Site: brandenburg
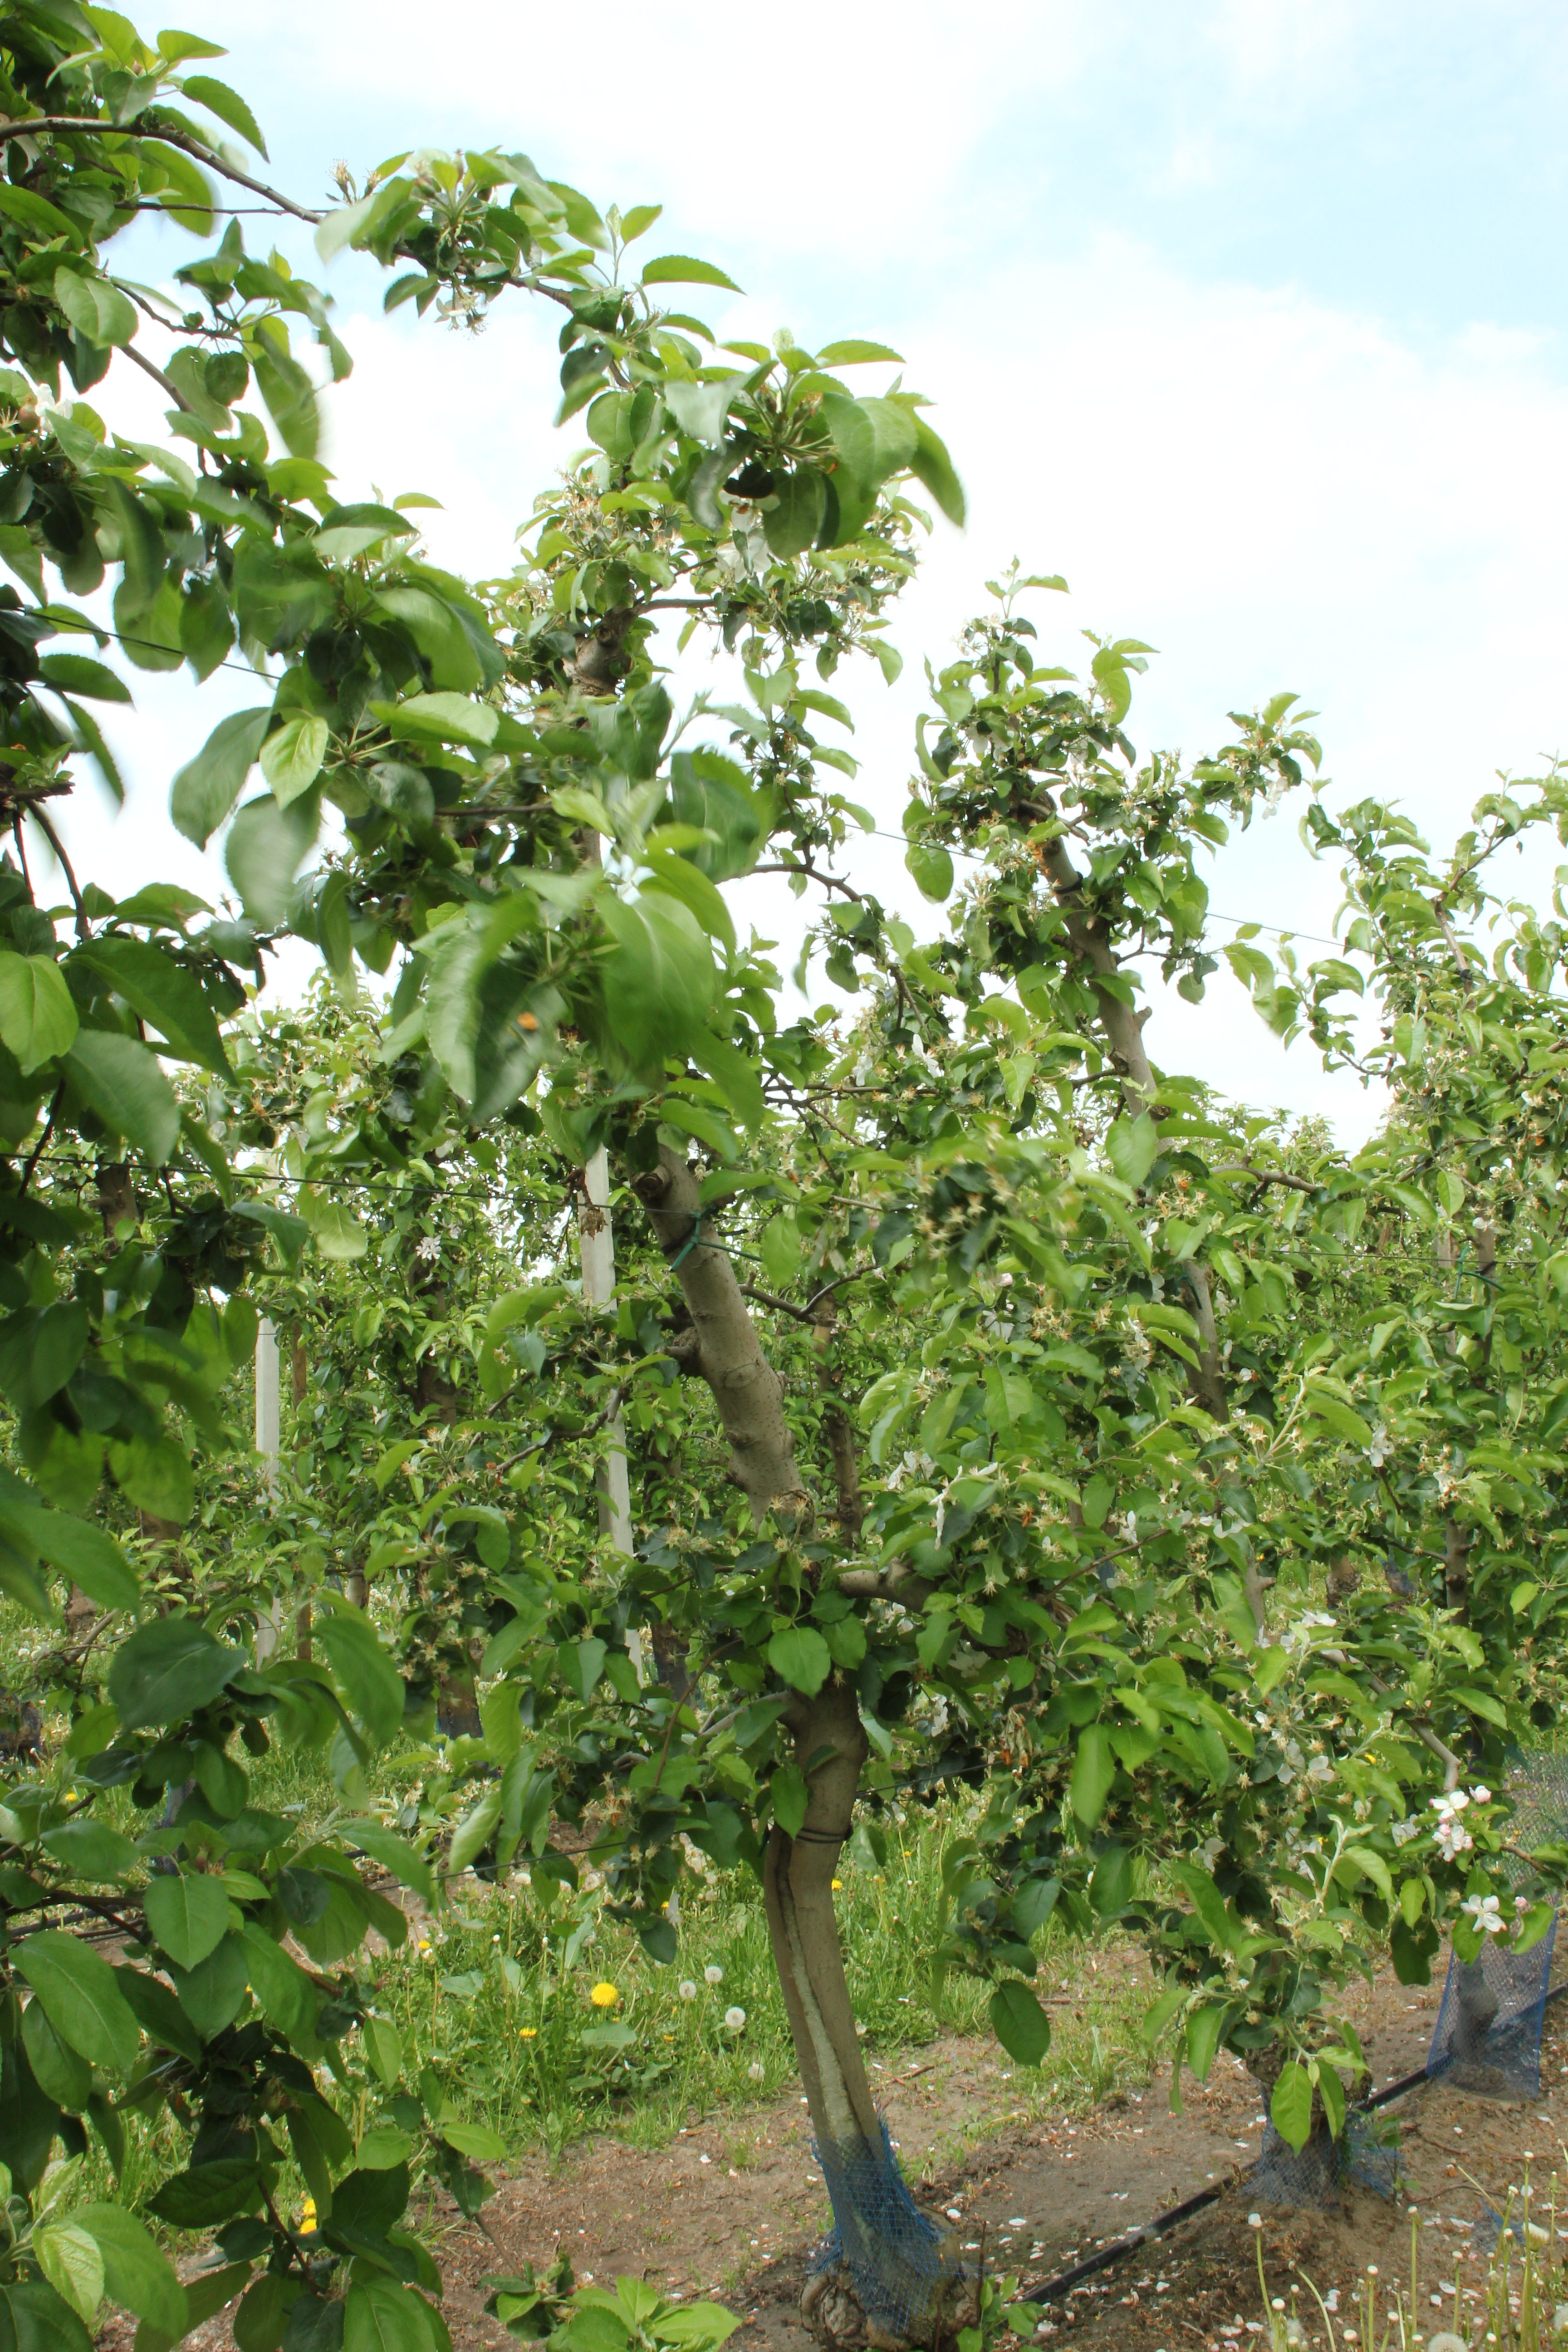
Growth stage (BBCH 67): Flowering